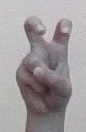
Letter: toot